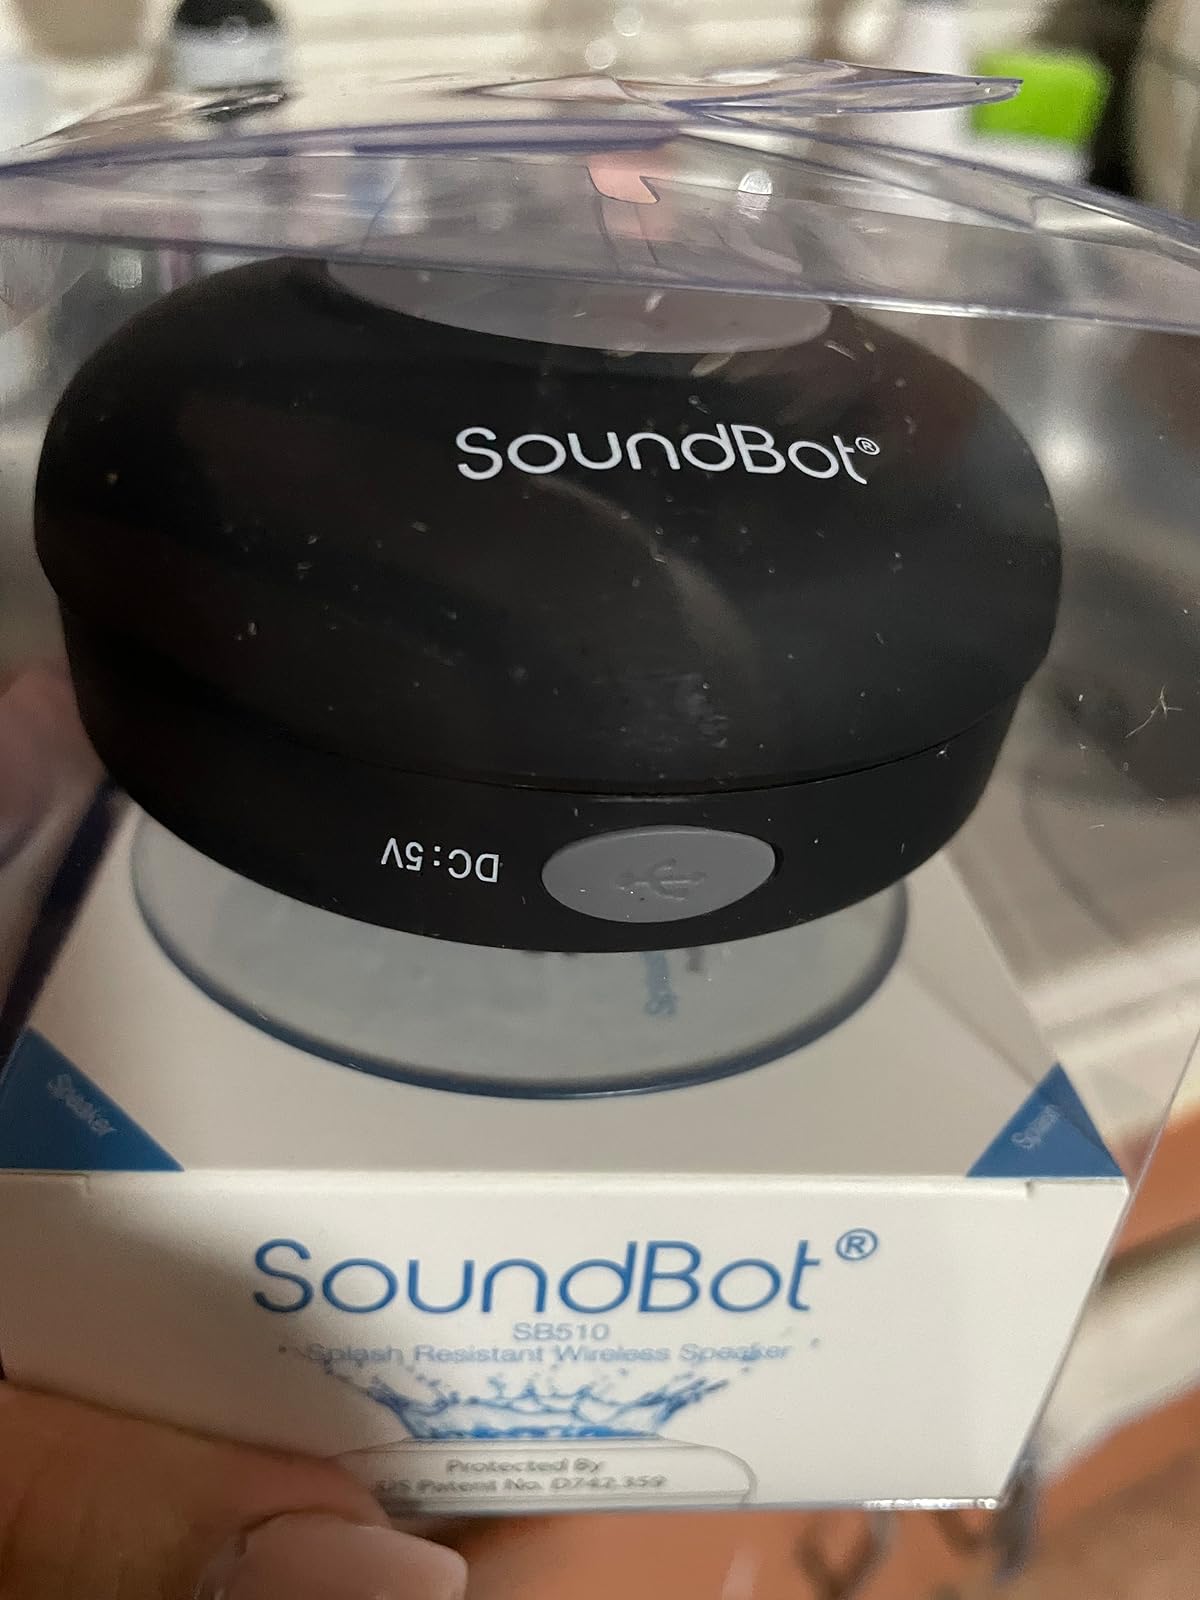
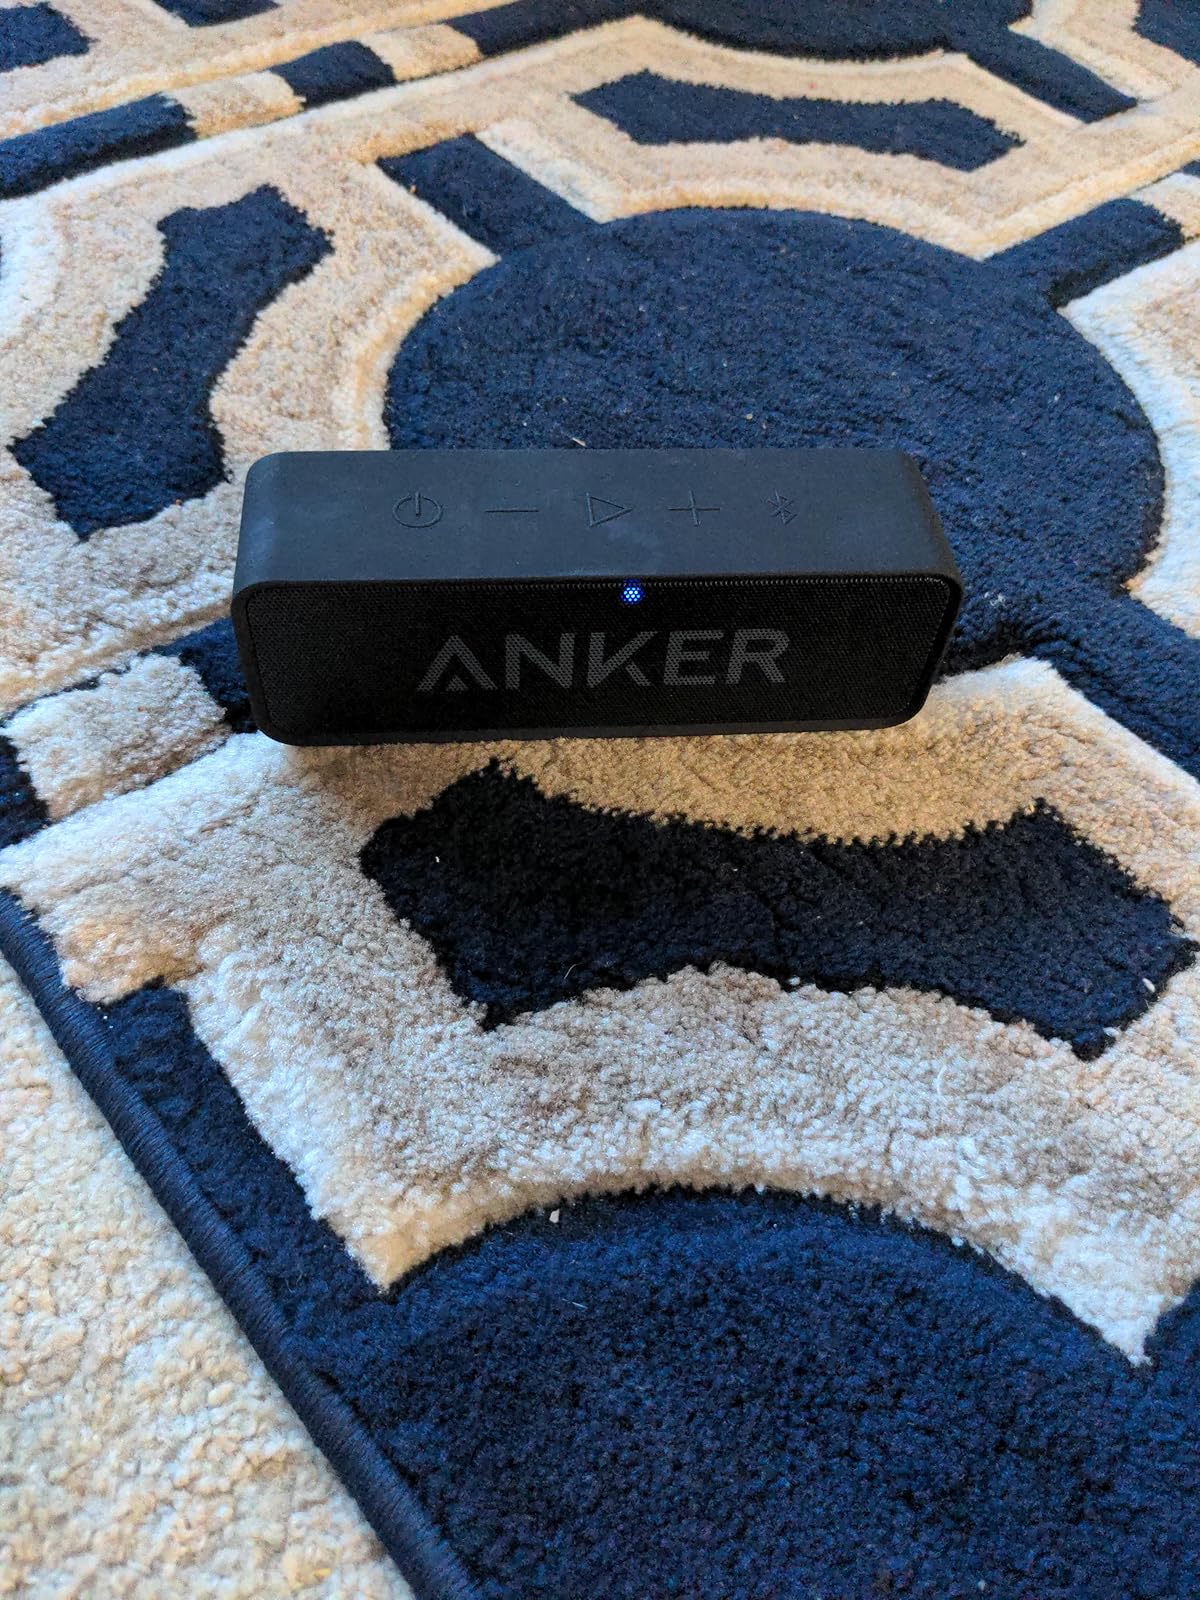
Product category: speaker
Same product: no